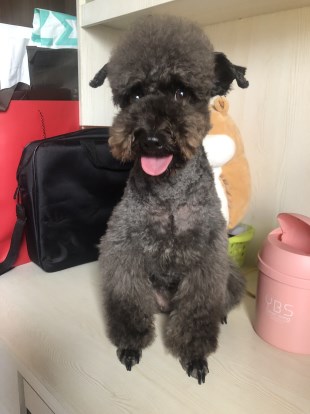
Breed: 2342-n000102-miniature_schnauzer